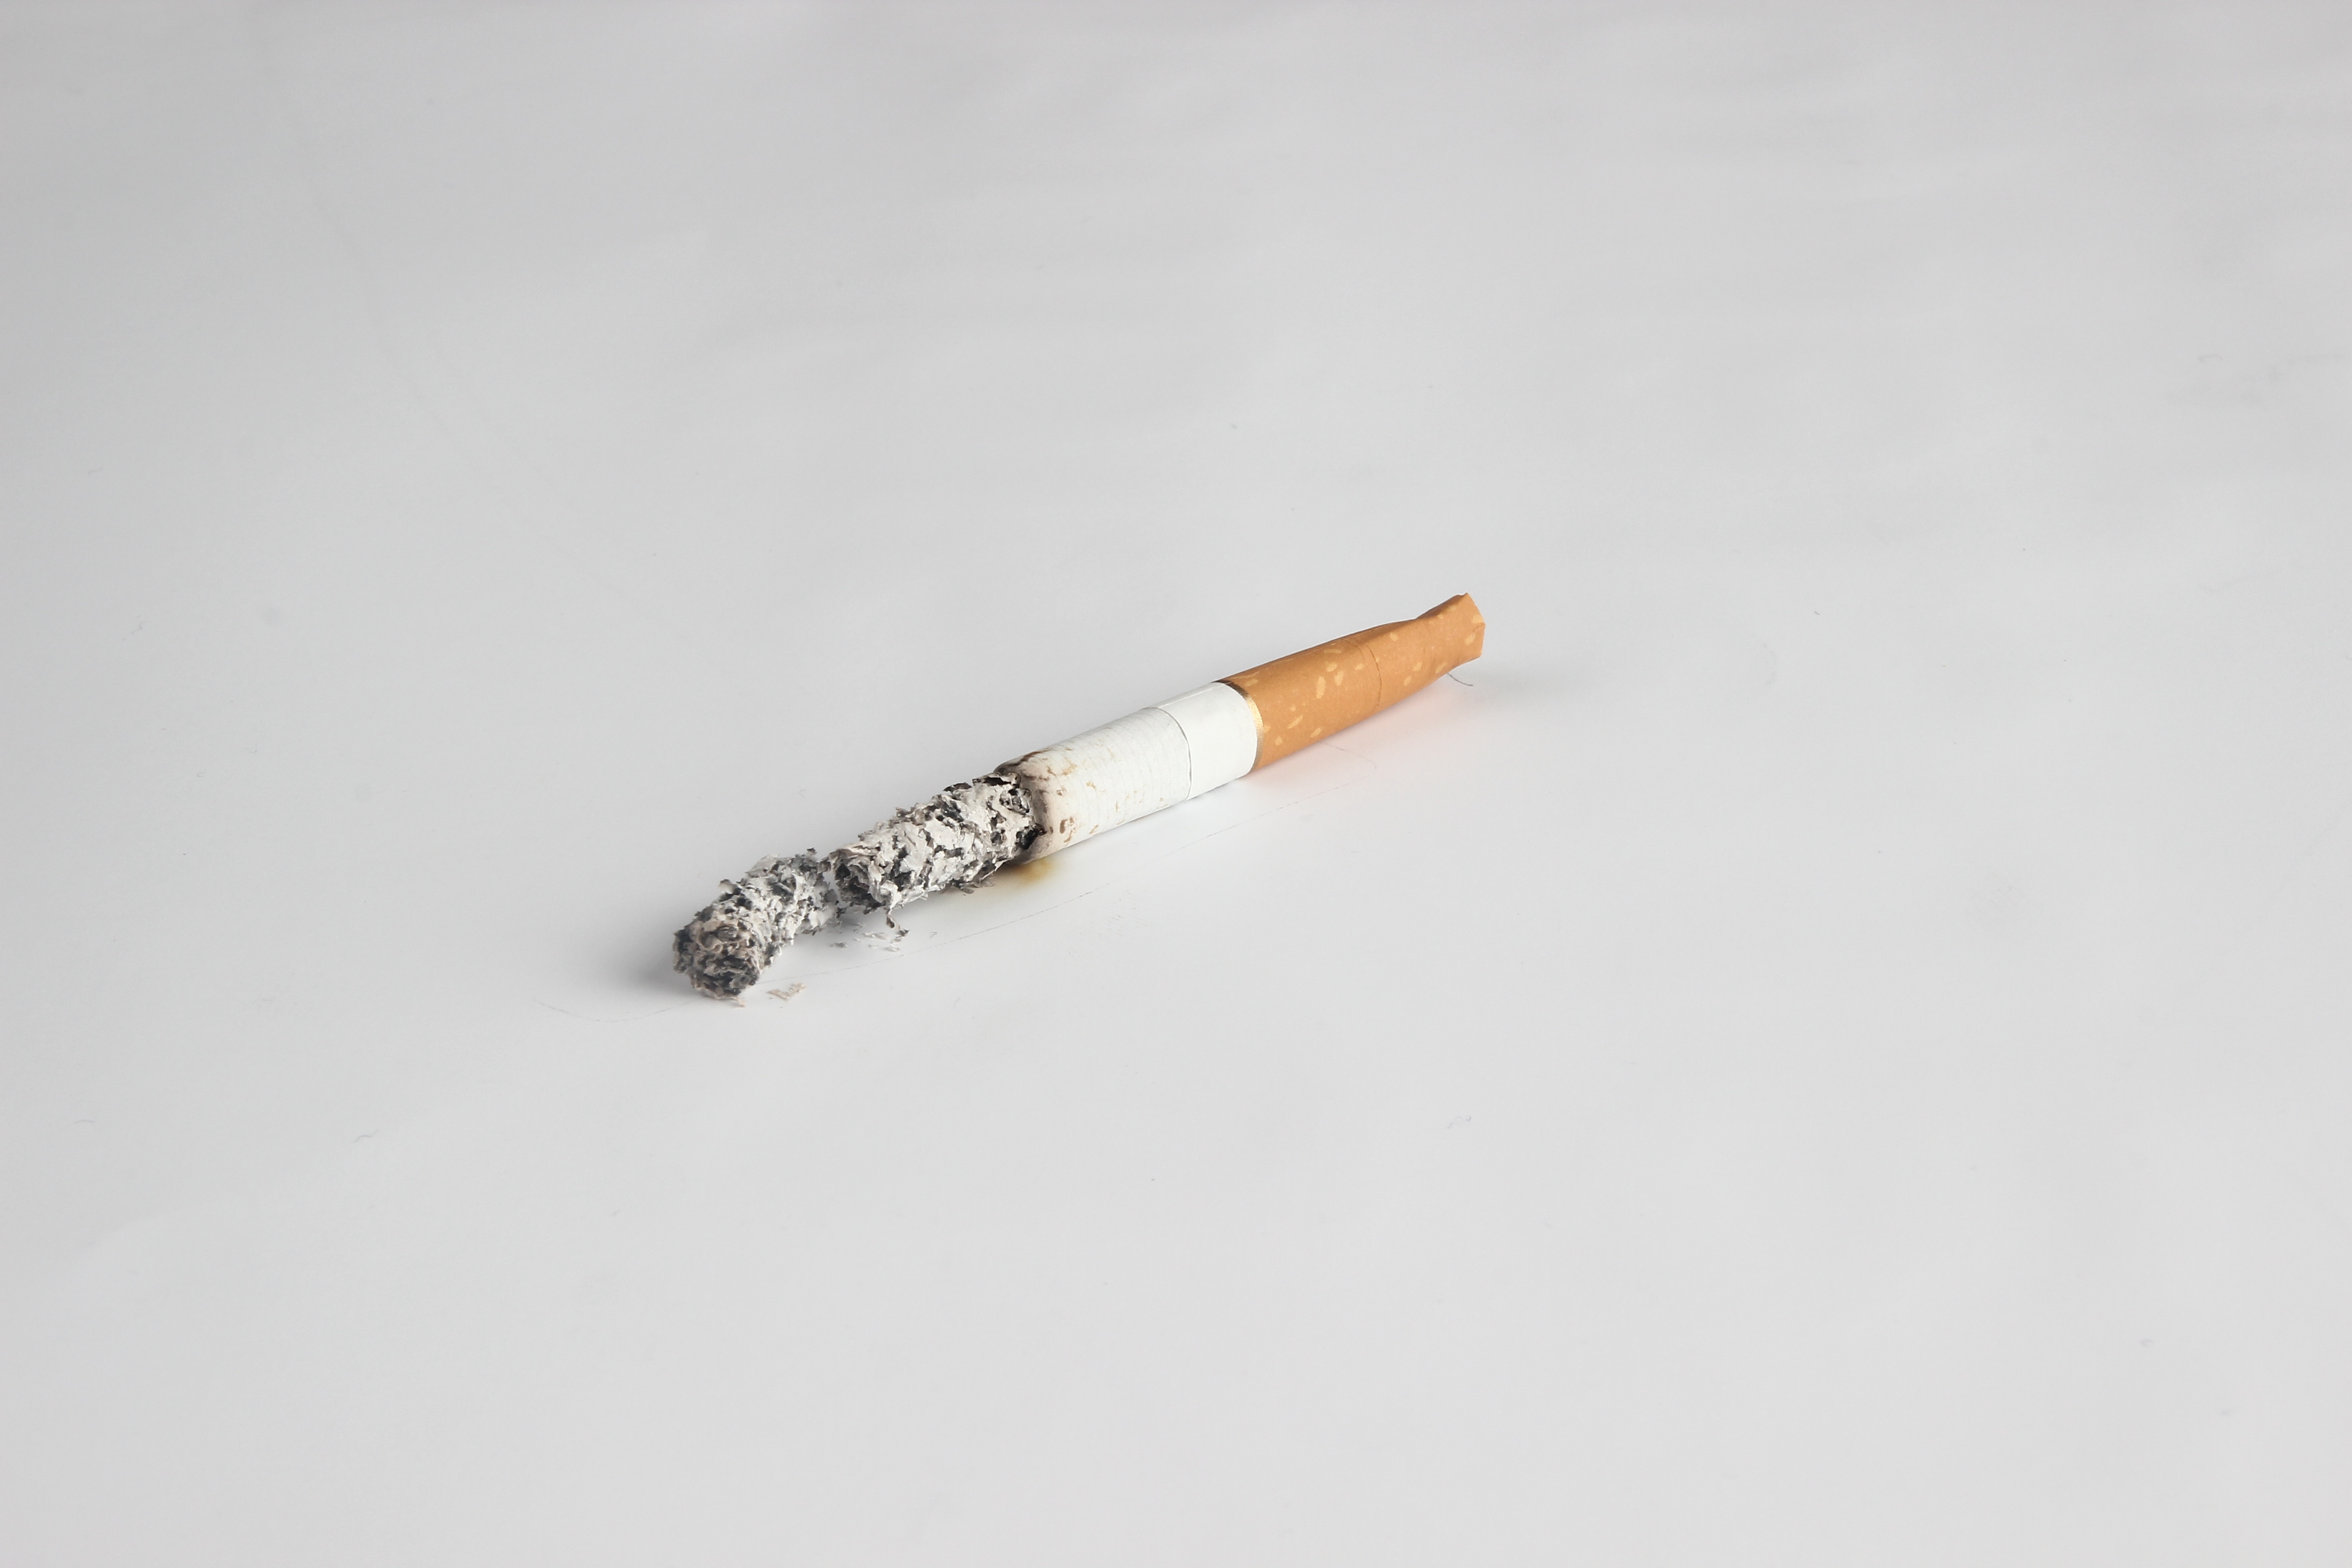
hand, finger, ash, jewellery, cigar, tobacco